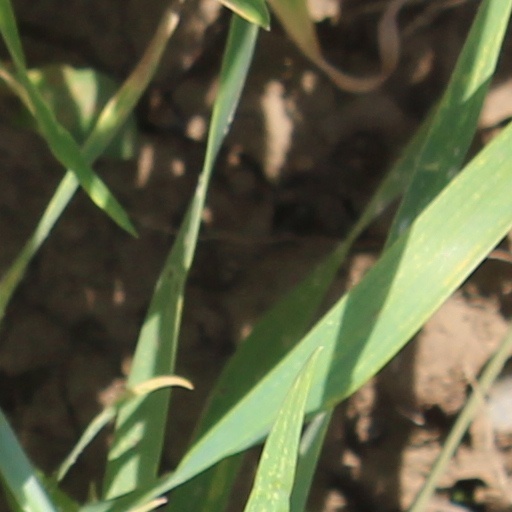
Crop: wheat